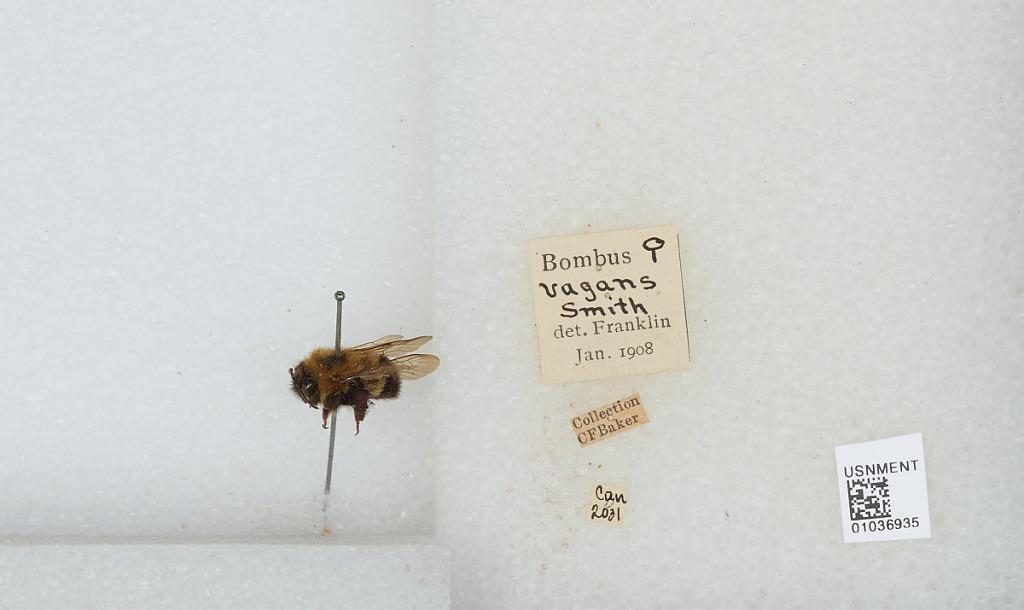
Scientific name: Bombus (Pyrobombus) vagans vagans Smith
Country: Canada
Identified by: Franklin